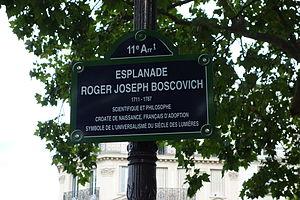
Roger Joseph Boscovich, en italien Ruggiero Giuseppe Boscovich ou en latin Rogerius Iosephus Boscovicius, noms sous lesquels il était connu de son temps et dont il usait lui-même, et reconstitués aujourd'hui sous la forme Ruđer Josip Bošković, est un prêtre jésuite dalmate qui était mathématicien, physicien, astronome, diplomate, poète et philosophe. Né dans la république de Raguse, il passe la plus grande partie de sa vie active à Rome ; il travaille aussi à Paris et meurt, à Milan, « sujet du roi de France ».